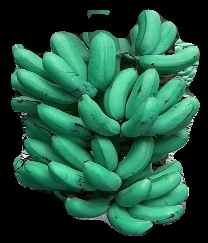
Variety: rasbale
Grade: grade1